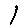
Label: 1